Andebu Church

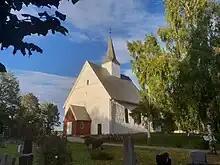
View of the church

Andebu Church is a parish church of the Church of Norway in Sandefjord Municipality in Vestfold county, Norway. It is located in the village of Andebu. It is the church for the Andebu parish which is part of the Sandefjord prosti (deanery) in the Diocese of Tunsberg. The white, stone church was built in a long church design around the year 1100 using plans drawn up by an unknown architect. The church seats about 300 people.